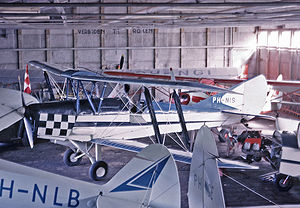
De Havilland DH.82 Tiger Moth / Operativ historie / Efterkrigstiden
Hollandsk Tiger Moth i Hilversum Lufthavn i 1967. Den har forstørret halefinne, som krævet af de Hollandske myndigheder.
de Havilland DH.82 Tiger Moth er et biplan fra 1930'erne. Den blev designet af Geoffrey de Havilland og gjorde tjeneste ved Royal Air Force og andre luftvåben som elementært skolefly. Tiger Moth forblev i tjeneste hos RAF indtil den blev erstattet med de Havilland Chipmunk i 1952. Mange af de overskydende fly blev frasolgt til civilt brug. Mange andre nationer - herunder Danmark - brugte Tiger Moth til både militære og civile formål, og flyet er stadig i udbredt anvendelse i mange lande, hovedsageligt til rekreative formål. Flyet bliver undertiden stadig anvendt som skolefly, særligt for piloter som ønsker at samle erfaring før de bliver omskolet til andre fly med halehjul, og mange gør tjeneste ved firmaer der tilbyder 'Prøv-en-flyvetime'-lektioner.